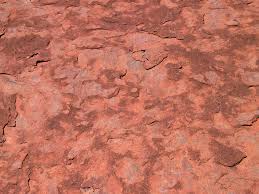
Soil type: Red soil